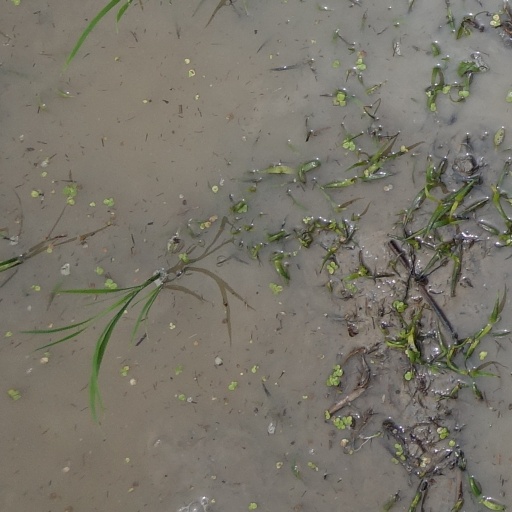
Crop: rice